Yup'ik

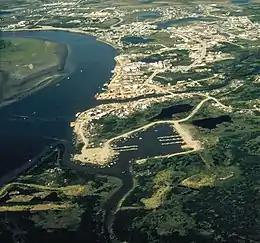
Aerial view of Bethel on the Kuskokwim River. Bethel ("Mamterilleq") is the regional hub of Yupʼik homeland.

The homeland of Yupʼik is the Dfc climate type subarctic tundra ecosystem. The land is generally flat tundra and wetlands. The area covers about 100,000 square miles which are roughly about 1/3 of Alaska. Their lands are located in five of the 32 ecoregions of Alaska: